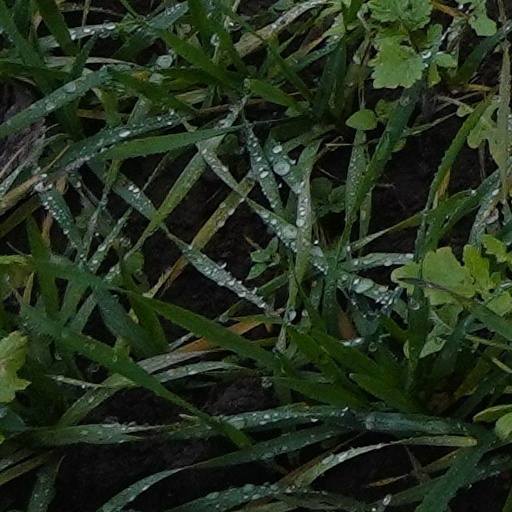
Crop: wheat